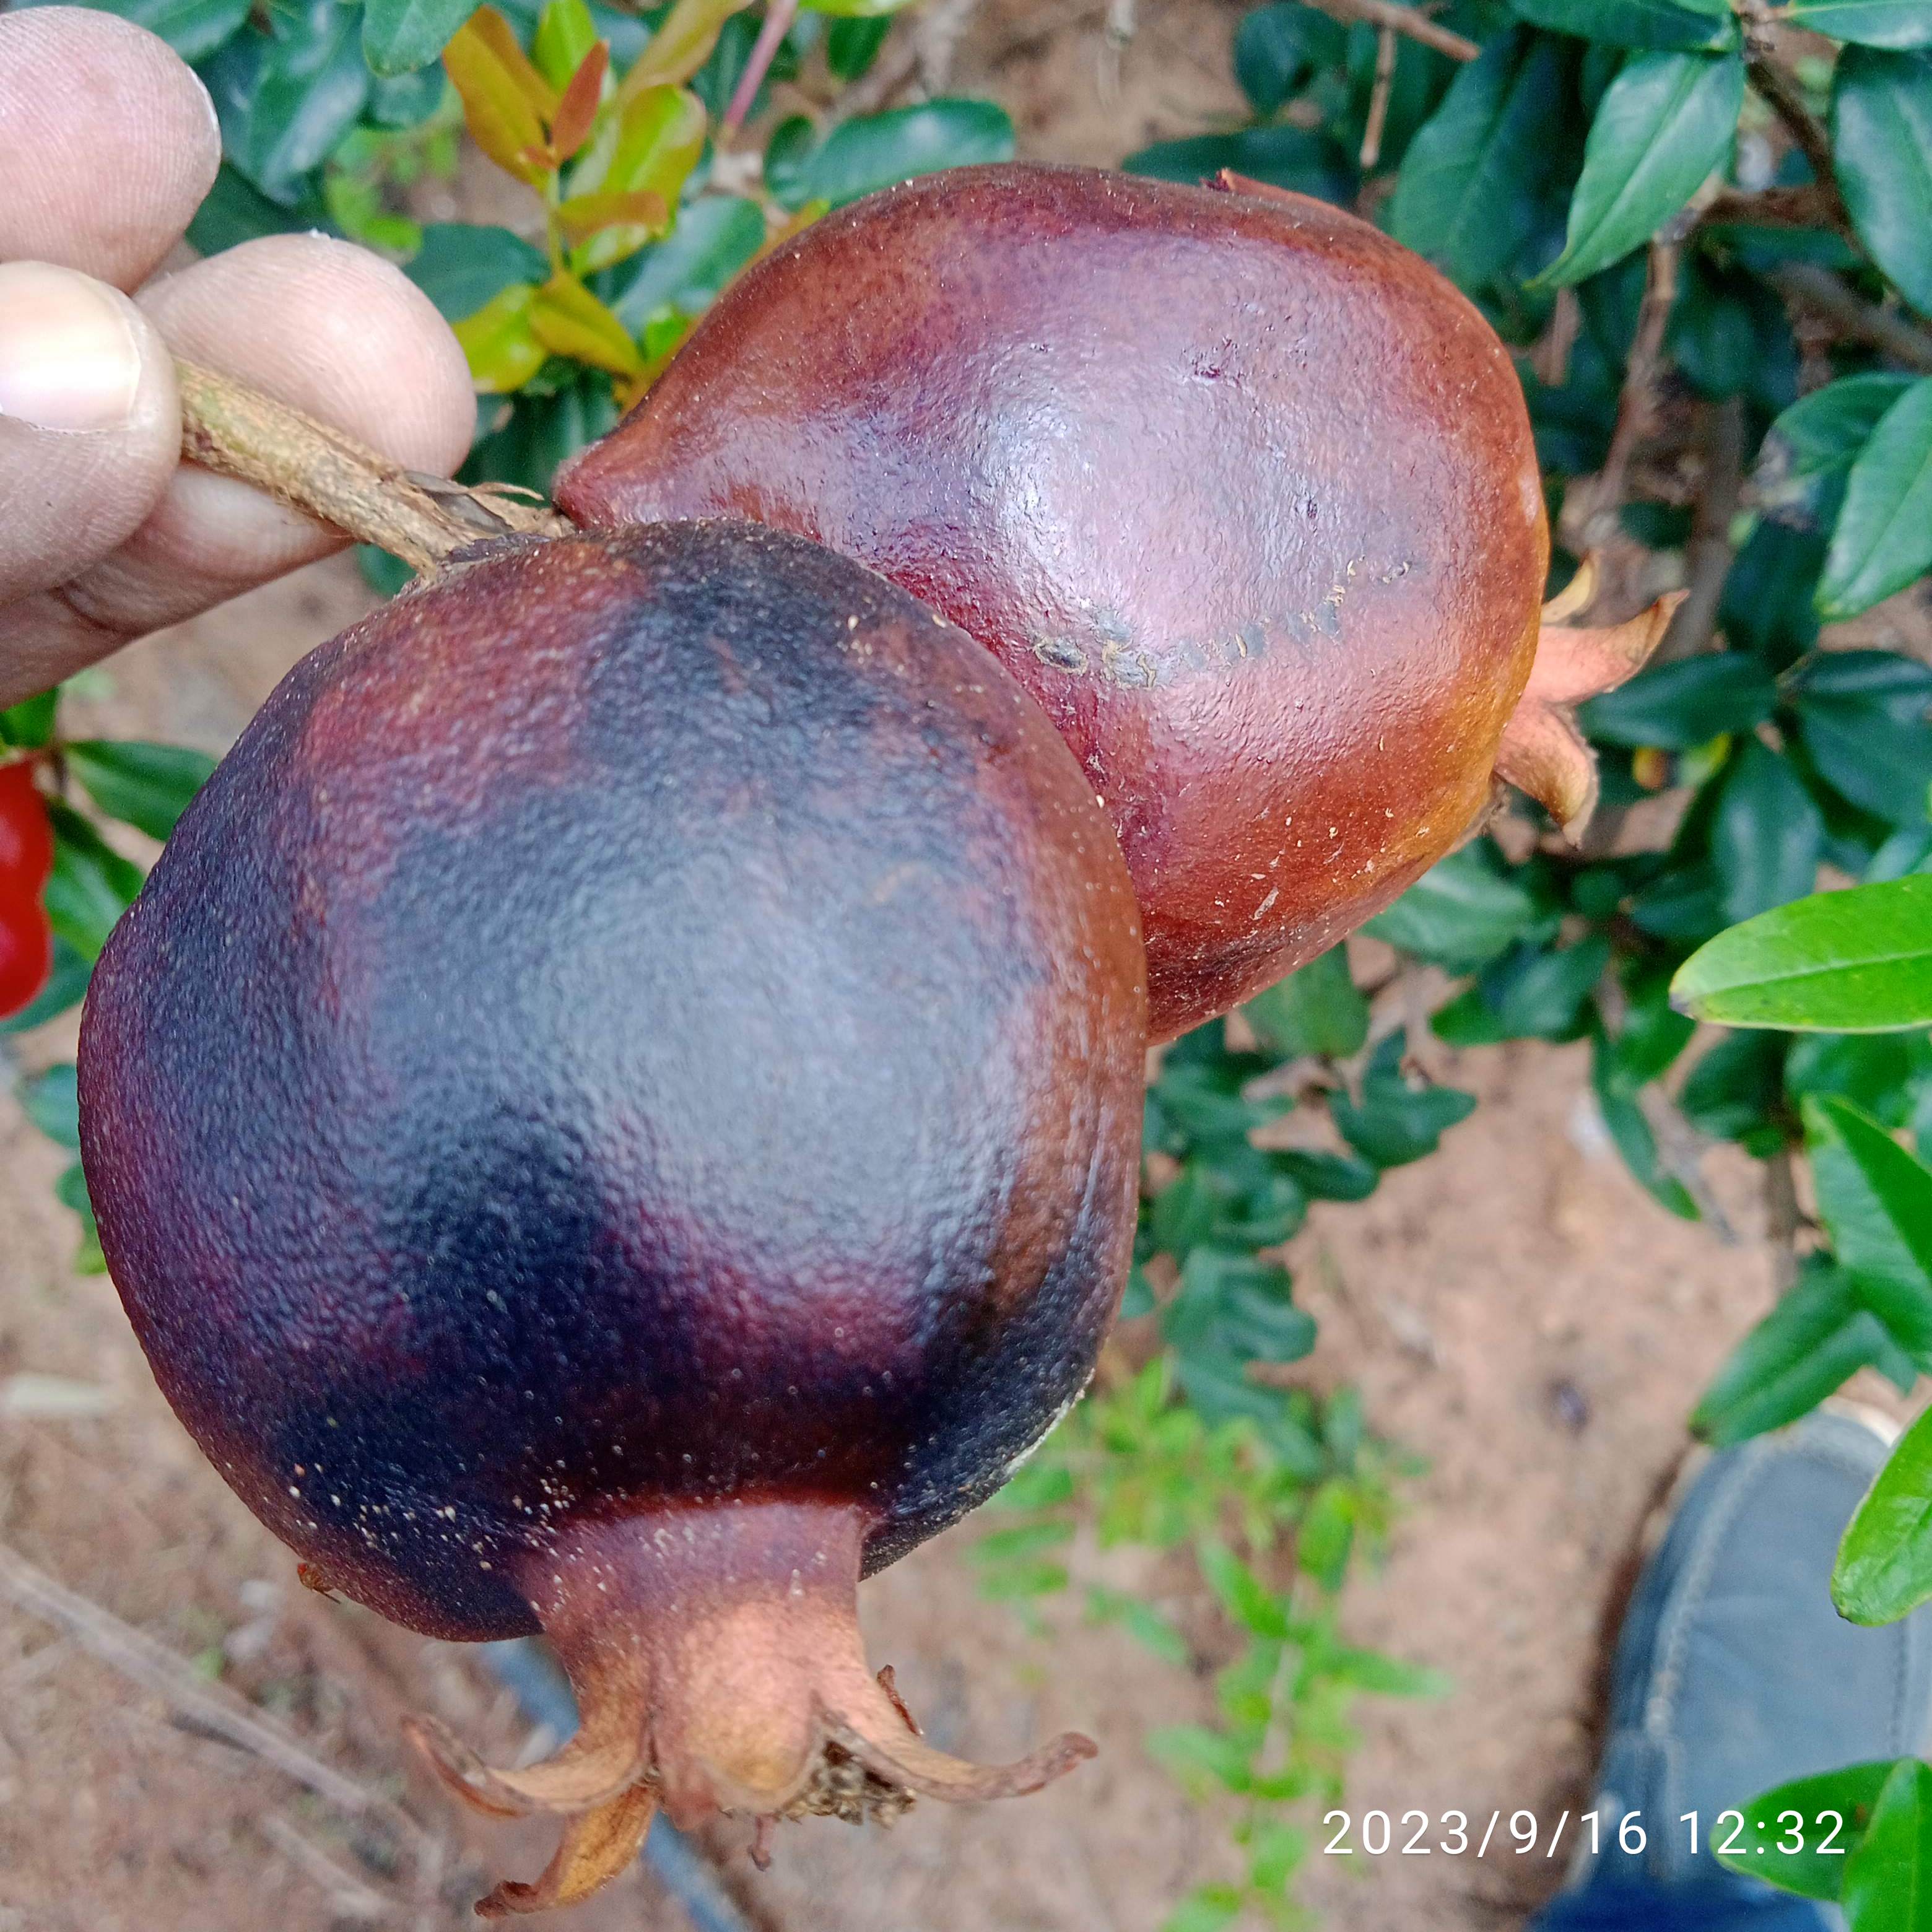
Label: Alternaria